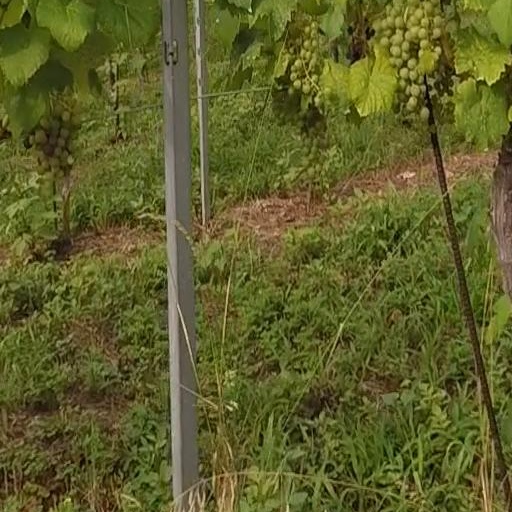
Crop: grape